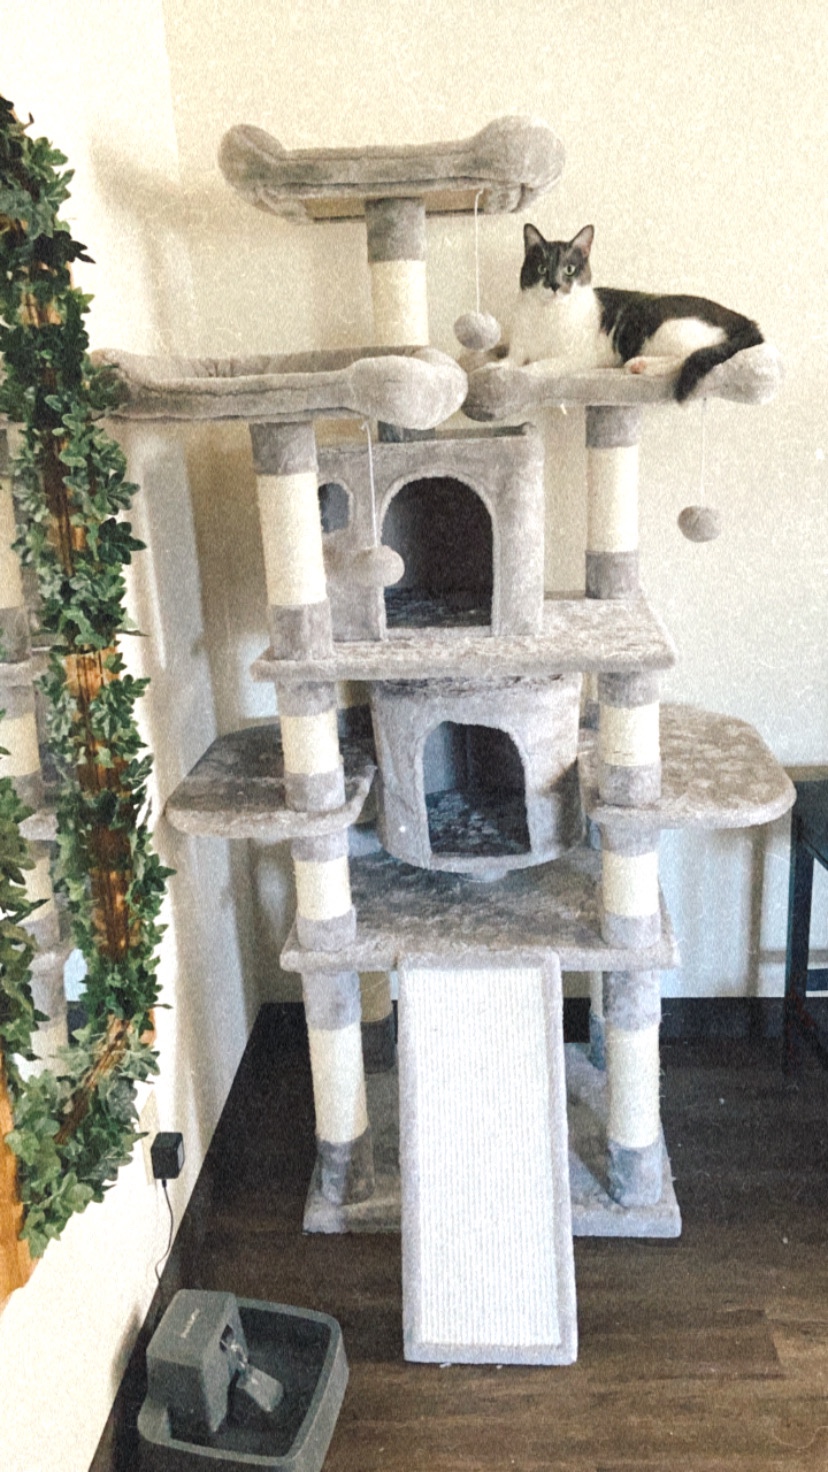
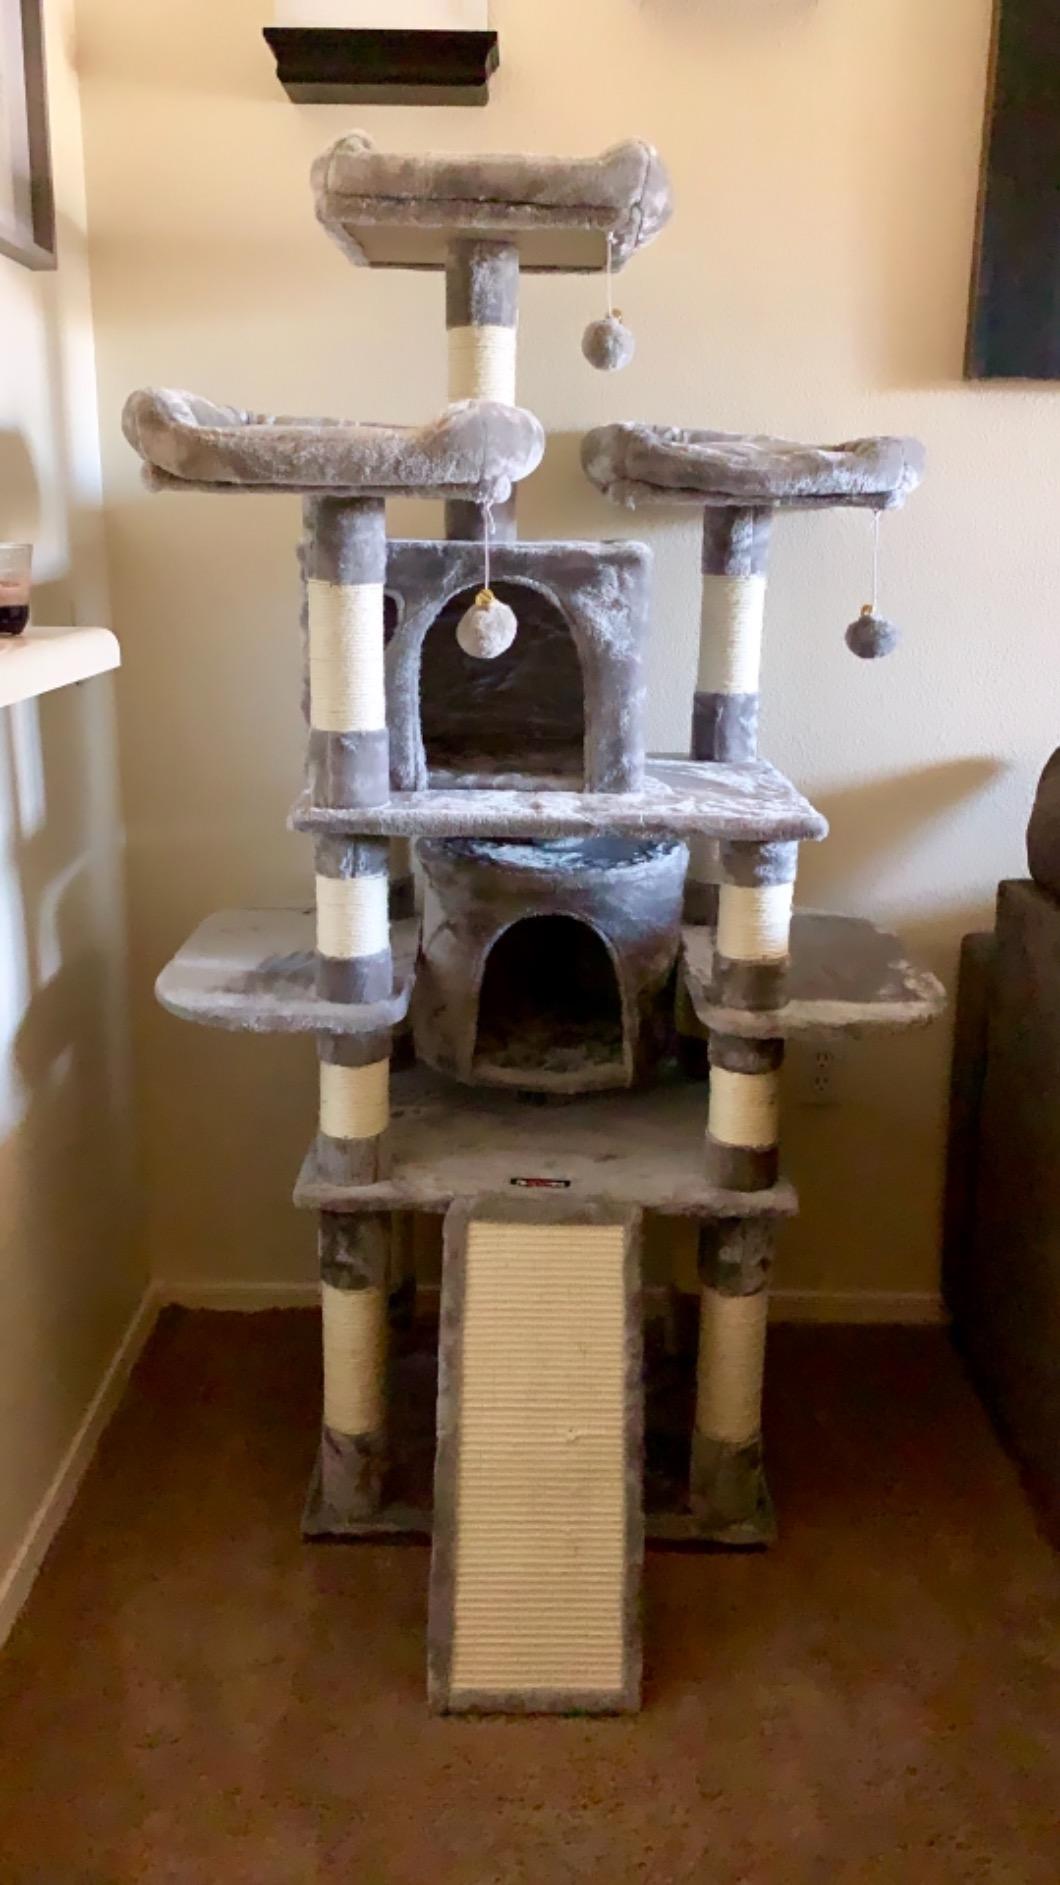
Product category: items_cat tree
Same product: yes